R1–RG1 (Rodalies de Catalunya)

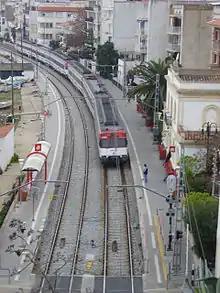
A 447 Series train on a R1 service at Sant Pol de Mar in 2007.

The line's activity gathers on the section between L'Hospitalet de Llobregat and Mataró, where a peak-time frequency of 6 minutes has been offered since 26 June 2011, that is the highest on any line of the Rodalies de Catalunya system. The service frequency reduces as the line moves away from Barcelona, especially on the section north of Maçanet-Massanes, where only RG1 services operate on weekdays, and which is already served by regional rail line . Moreover, the R1 does not operate south of L'Hospitalet de Llobregat on weekends, when this section is solely served by Barcelona commuter rail service line .